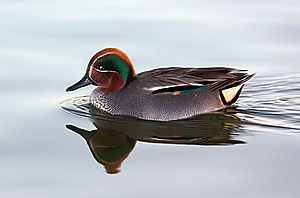
Ænder
Krikand (Anas crecca)
Krikand (Anas crecca)
Ænder, også kaldet ægte ænder, er en underfamilie af andefugle, der omfatter mere end hundrede arter udbredt over hele verden. Blandt det, der adskiller ænderne fra de øvrige andefugle er, at fjerdragten oftest er forskellig mellem de to køn, med hannerne som de mest farvestrålende. Mange arter lever af vegetabilsk føde ved fx at snadre i vandskorpen, og kaldes svømmeænder. Andre arter lever fortrinsvis af animalsk føde som de finder ved at dykke ned under vandoverfladen, og kaldes dykænder. Mange ænder har på vingerne et iøjnefaldende felt med fjer i afvigende farver kaldet vingespejl.